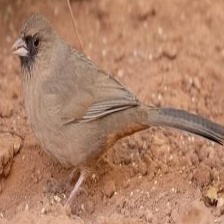
Species: ALBERTS TOWHEE
Scientific name: PIPILO ABERTI